Swedish Mauser

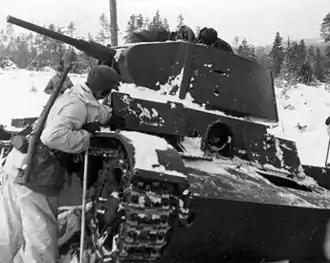
Swedish volunteers by a destroyed Soviet tank in Finland during the Winter War. The soldier in the foreground carries a slung m/94 carbine.

The m/1894 carbine with an action similar to the Spanish M1893 was adopted in 1894 with the first 12,000 carbines being manufactured by Waffenfabrik Mauser in Oberndorf am Neckar, Germany. This series of carbines were all manufactured in 1895, and a very few spare receivers dated 1895 were received from Mauser Oberndorf's manufacturers "Ludwig Loewe & Company". Some of these spare receivers have been found built as complete m/1896 rifles with serial numbers falling into the regular m/1896 rifle ranges. It is speculated that these were replacement receivers that were later given the same serial number as the replaced receivers, though this is not yet confirmed due to the extremely small number discovered so far.